Timeline of the COVID-19 pandemic in California

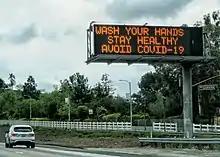
A freeway sign in Southern California on March 26 urging people to wash their hands to avoid COVID-19

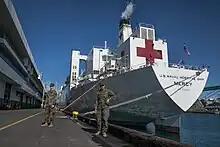
The USNS Mercy hospital ship arrived in Los Angeles on March 27 to provide relief to the hospital system by treating non-COVID-19 patients

March 26: Cases in Los Angeles County increased to 1,216 with 21 deaths, Santa Clara to 542 with 19 deaths, San Diego to 341 with 3 deaths, Orange to 256 with 1 death, San Francisco to 223 with 2 deaths, San Mateo to 195 cases, Alameda to 164 with 4 deaths, Riverside to 107 with 8 deaths, Contra Costa to 131, San Joaquin to 78, San Luis Obispo to 54, Ventura to 50 with 1 death, Santa Cruz to 32, and in Fresno to 27. On March 27, Los Angeles County increased to 1465 cases with 26 deaths, Orange County to 321 cases with 3 deaths, San Francisco County to 279 with 3 deaths, San Mateo to 239, Alameda to 204, Sacramento to 164 with 6 deaths, Riverside to 151 with 8 deaths, Contra Costa to 147 cases, San Joaquin to 90 with 3 deaths, Ventura to 61, Santa Cruz to 34, Santa Clara to 574 with 20 deaths.